Bernard Le Bovier de Fontenelle

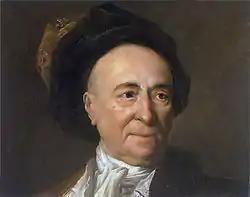
A portrait of Fontenelle by Nicolas de Largillière

Fontenelle was a popular figure in the educated French society of his period, byholding a position of esteem comparable only to that of Voltaire. Unlike Voltaire, however, Fontenelle avoided making important enemies. He balanced his penchant for universal critical thought with liberal doses of flattery and praise to the appropriate individuals in aristocratic society.